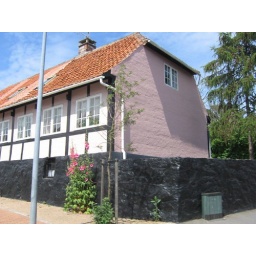
A pink house in Svaneke